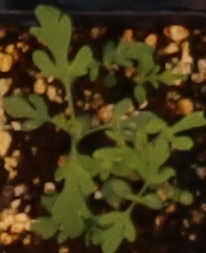
Label: Ragweed